Calibro 35

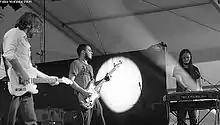
Calibro 35 - Live concert in Osnago,2010

Calibro 35 (caliber 35) is an Italian cinematic funk band formed in 2007 in Milan.